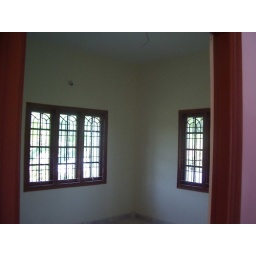
bed room in ground floor